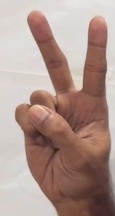
ASL sign: 2